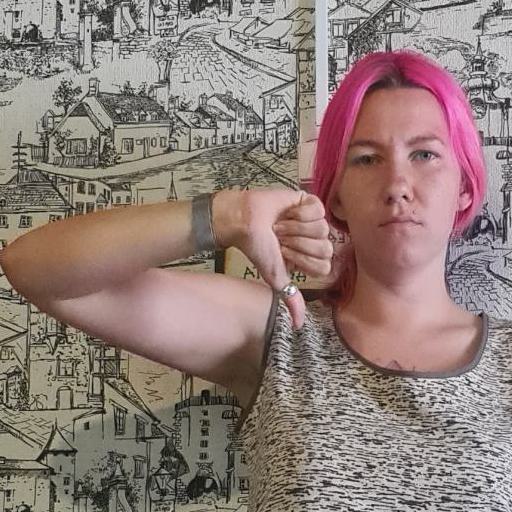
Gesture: dislike